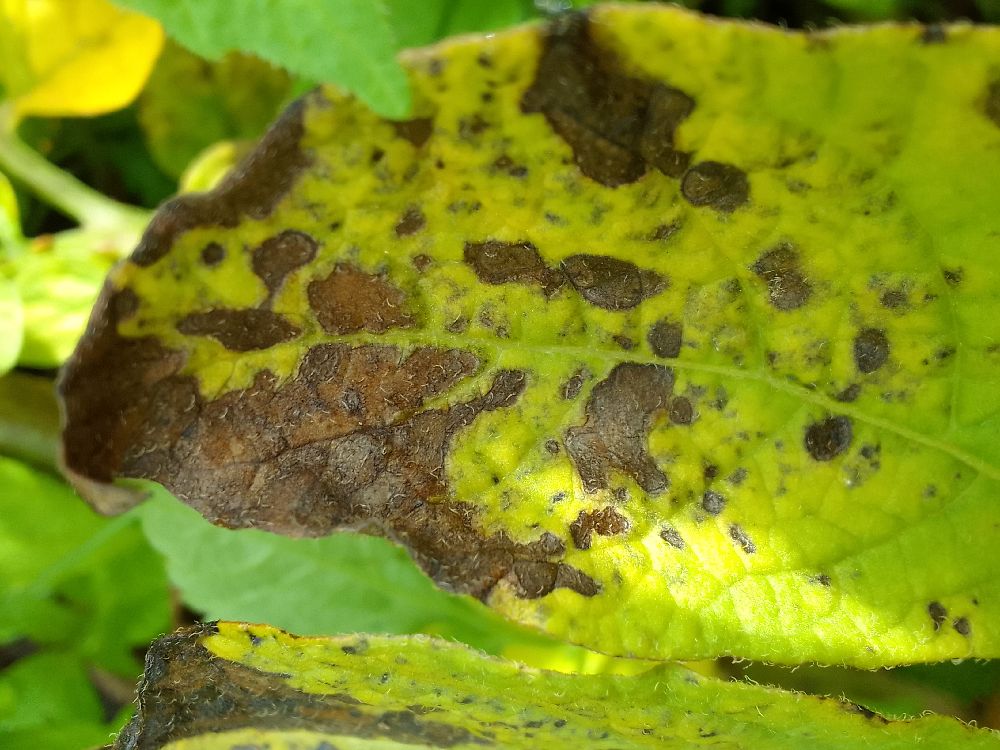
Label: Early blight